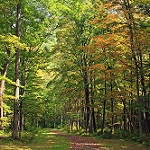
Scene: Outdoor